Question: Please indicate a possible affordance area of the bench that can be used for sitting
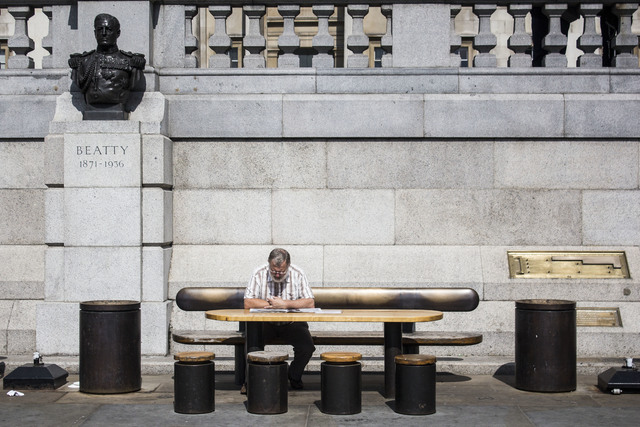
Answer: [174.221, 330.058, 481.198, 342.616]